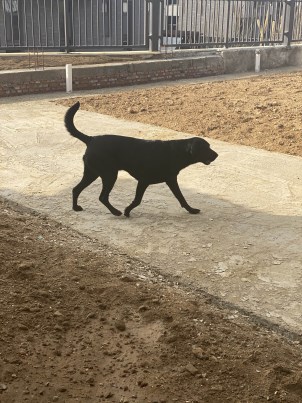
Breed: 3580-n000122-Labrador_retriever